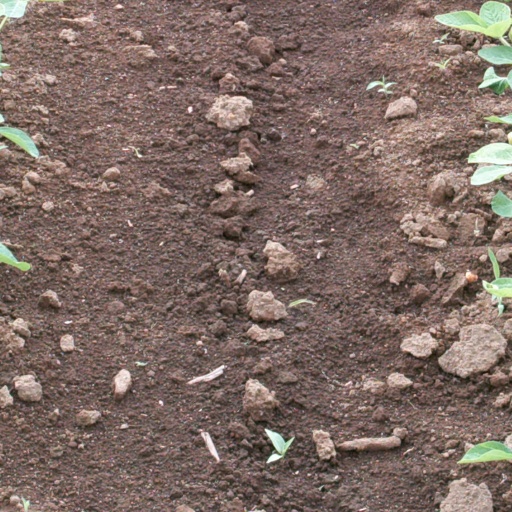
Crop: soybean